Fred Taylor (American football)

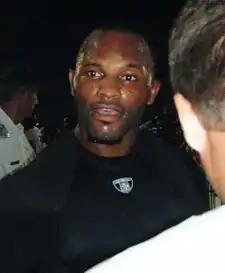
Taylor in 2008

Frederick Antwon Taylor (born January 27, 1976) is an American former professional football player who was a running back in the National Football League (NFL) for 13 seasons from 1998 to 2010. He played college football for the Florida Gators and was selected by the Jacksonville Jaguars ninth overall in the 1998 NFL draft. Taylor played for the Jaguars and New England Patriots and is a member of the 10,000 yard rushing club. He is a co-host of The Pivot Podcast with friends, Channing Crowder and Ryan Clark.